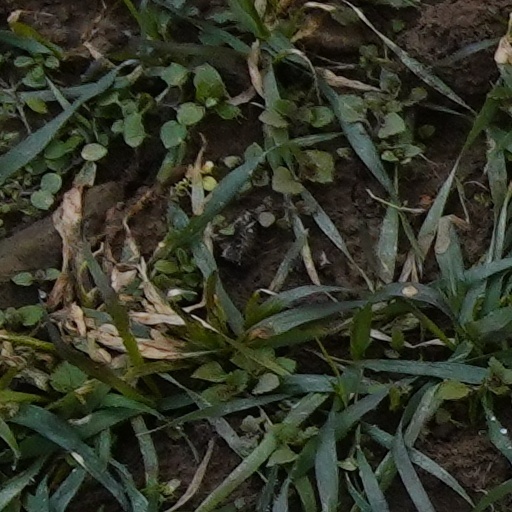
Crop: wheat